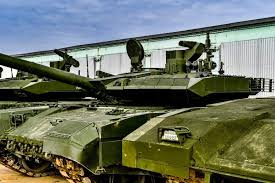
Label: Tank